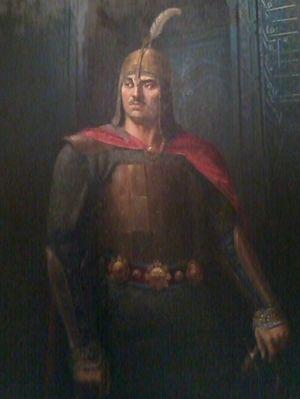
Cette page dresse une liste de personnalités nées au cours de l'année 1384 :
Cette liste présente les dirigeants de la Perse et de l'Iran.
Khalil Sultan, fils de Miran Shah et petit-fils de Tamerlan, grand émir timouride de 1405 à 1409.